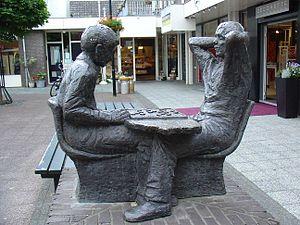
Les dames ou le jeu de dames est un jeu de société combinatoire abstrait pour deux joueurs. Le terme désigne en fait plusieurs jeux comme le jeu de dames international ou bien le jeu de dames anglaises.
Bergambacht est un village et une commune néerlandaise, en province de Hollande-Méridionale. La commune est située sur le Lek, dans le sud du Krimpenerwaard.